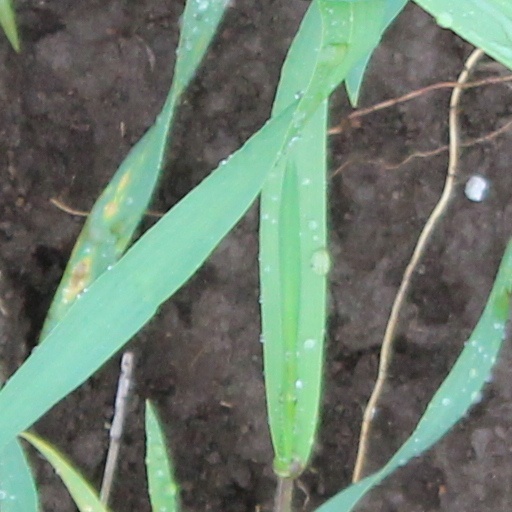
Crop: wheat